TMNT: Mutant Melee

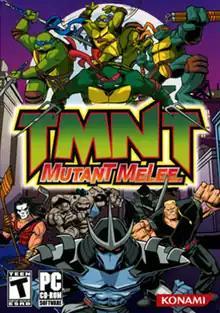
North American Windows cover art

TMNT: Mutant Melee is a 2005 fighting video game developed by Konami. It is based on the 2003 "Teenage Mutant Ninja Turtles" animated series.